Underground Railroad

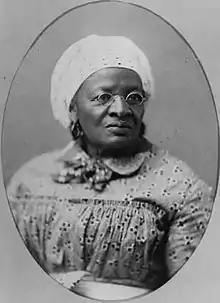
Mary Meachum was an Underground Railroad agent in St. Louis, Missouri

To reduce the risk of infiltration, many people associated with the Underground Railroad knew only their part of the operation and not of the whole scheme. "Conductors" led or transported the "passengers" from station to station. A conductor sometimes pretended to be enslaved to enter a plantation. Once a part of a plantation, the conductor would direct the runaways to the North. Enslaved people traveled at night, about to each station. They rested, and then a message was sent to the next station to let the station master know the escapees were on their way. They would stop at the so-called "stations" or "depots" during the day and rest. The stations were often located in basements, barns, churches, or in hiding places in caves.